Baltimore

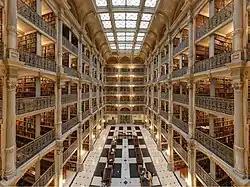
The interior of George Peabody Library at the Peabody Institute at Johns Hopkins University

Baltimore has over of parkland. The Baltimore City Department of Recreation and Parks manages the majority of parks and recreational facilities in the city, including Patterson Park, Federal Hill Park, and Druid Hill Park. Gwynns Falls/Leakin Park, the city's most extensive park, is also the second-largest urban woodland in the nation. The city is home to Fort McHenry National Monument and Historic Shrine, a coastal star-shaped fort best known for its role in the War of 1812. , The Trust for Public Land, a national land conservation organization, ranks Baltimore 40th among the 75-largest U.S. cities.